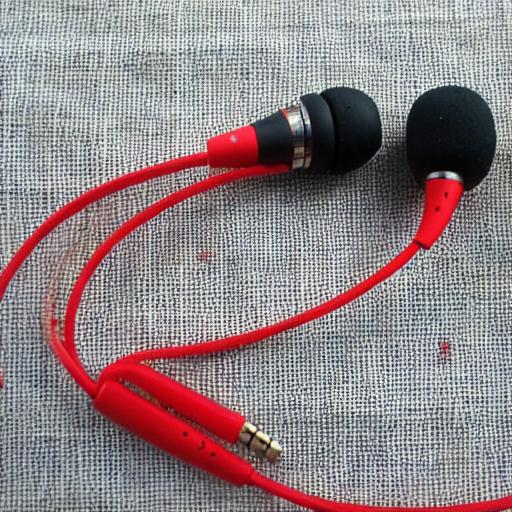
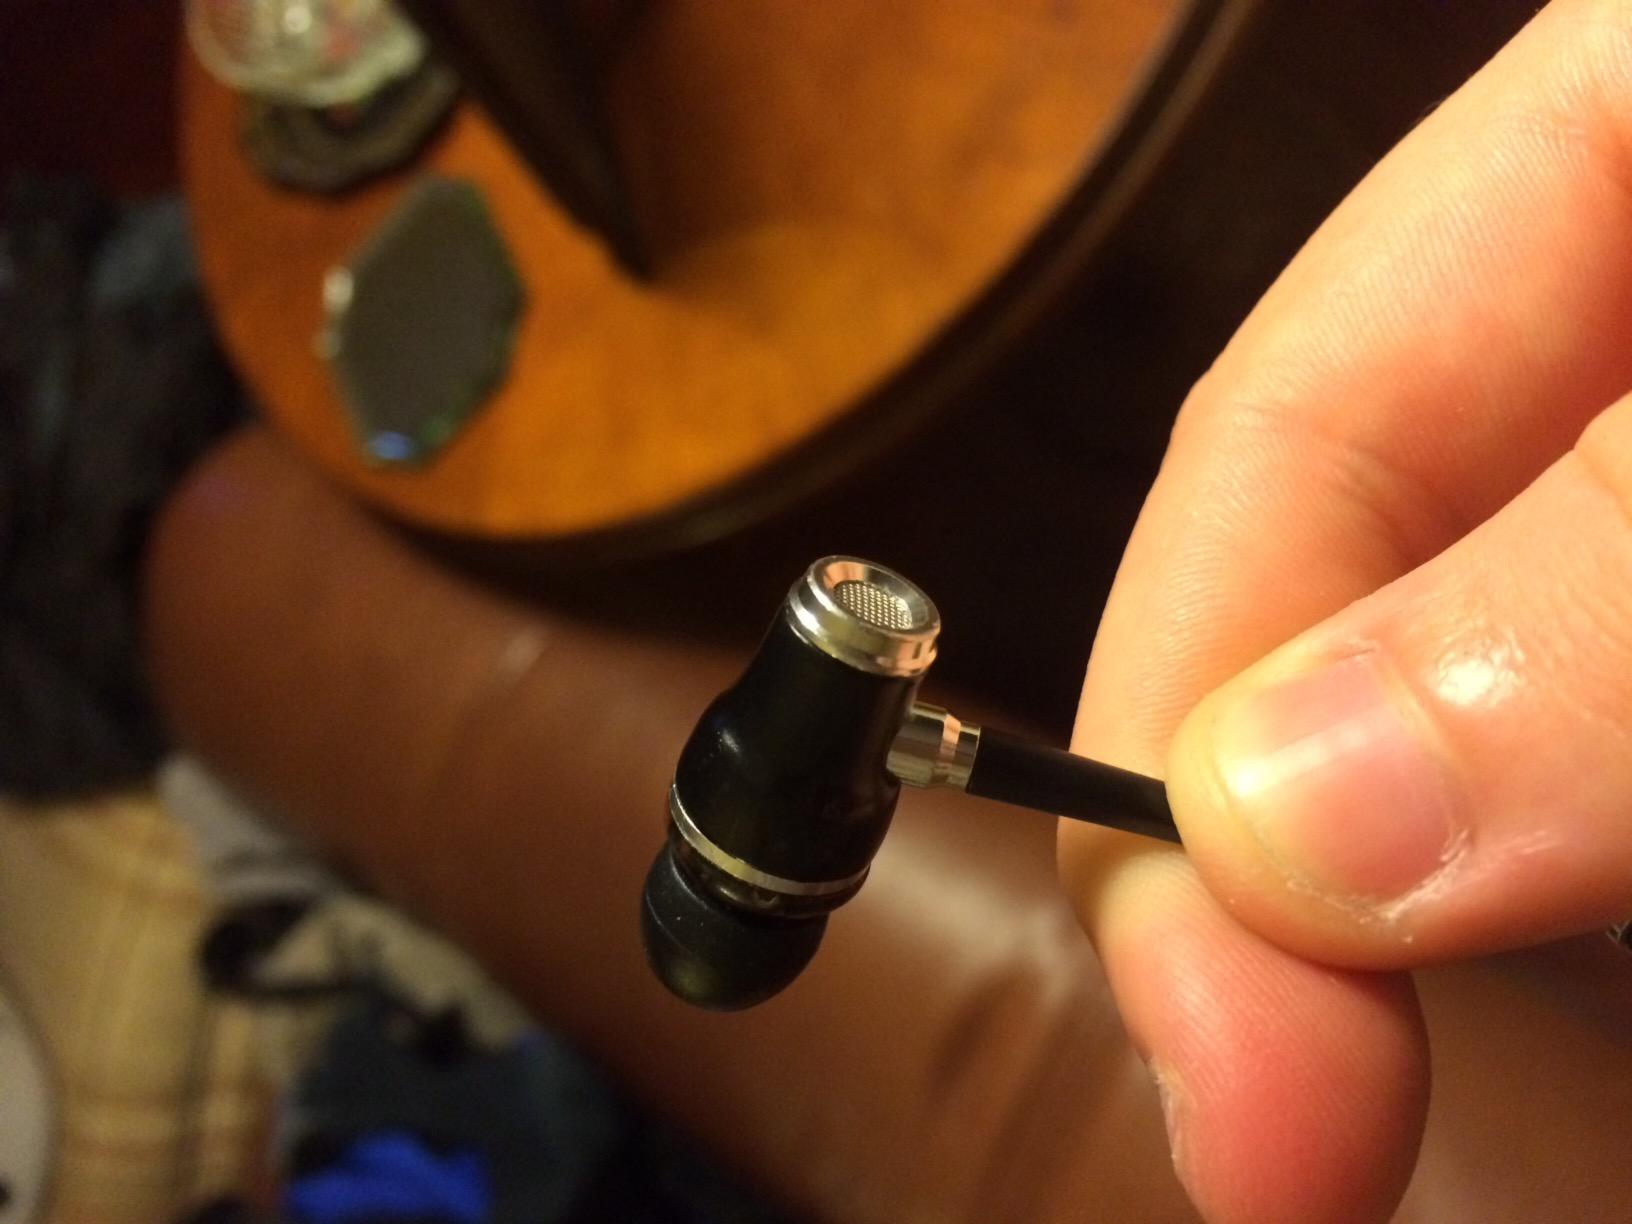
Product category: headphones
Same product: no